KRCW-TV

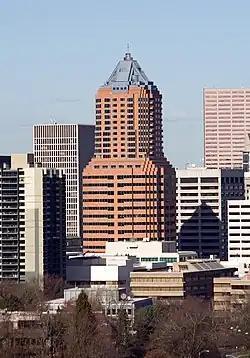
KOIN Tower

After the Sinclair purchase fell apart, Nexstar Media Group acquired Tribune in 2019 for $6.9 billion in cash and debt on December 3, 2018.